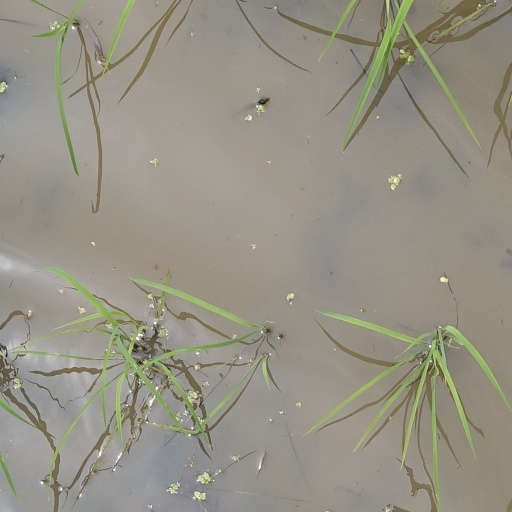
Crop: rice